Italian ironclad Italia

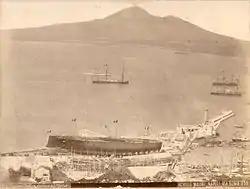
"Italia" at her launching

"Italia" was under construction for nearly 10 years. She was laid down at Regio Cantiere di Castellammare di Stabia shipyard on 3 January 1876, originally under the name "Stella D'Italia". She then spent over four-and-a-half years on the building ways and was launched on 29 September 1880. She was not completed for another five years, her construction finally being finished on 16 October 1885. She nonetheless was completed 22 months before her sister "Lepanto", which took almost 11 years to build. She began sea trials in December, which continued through March 1886. She failed to reach her designed speed, due to insufficient steam capacity and poor ventilation for her boilers. At some point after her completion, "Italia" received several smaller caliber guns, including two guns, twelve 40-caliber guns, twelve Hotchkiss revolver cannon, and two machine guns.